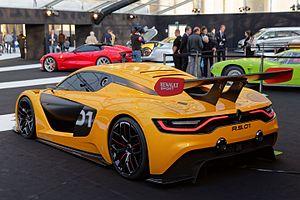
La Renault RS1 exposée lors du festival automobile international 2015.